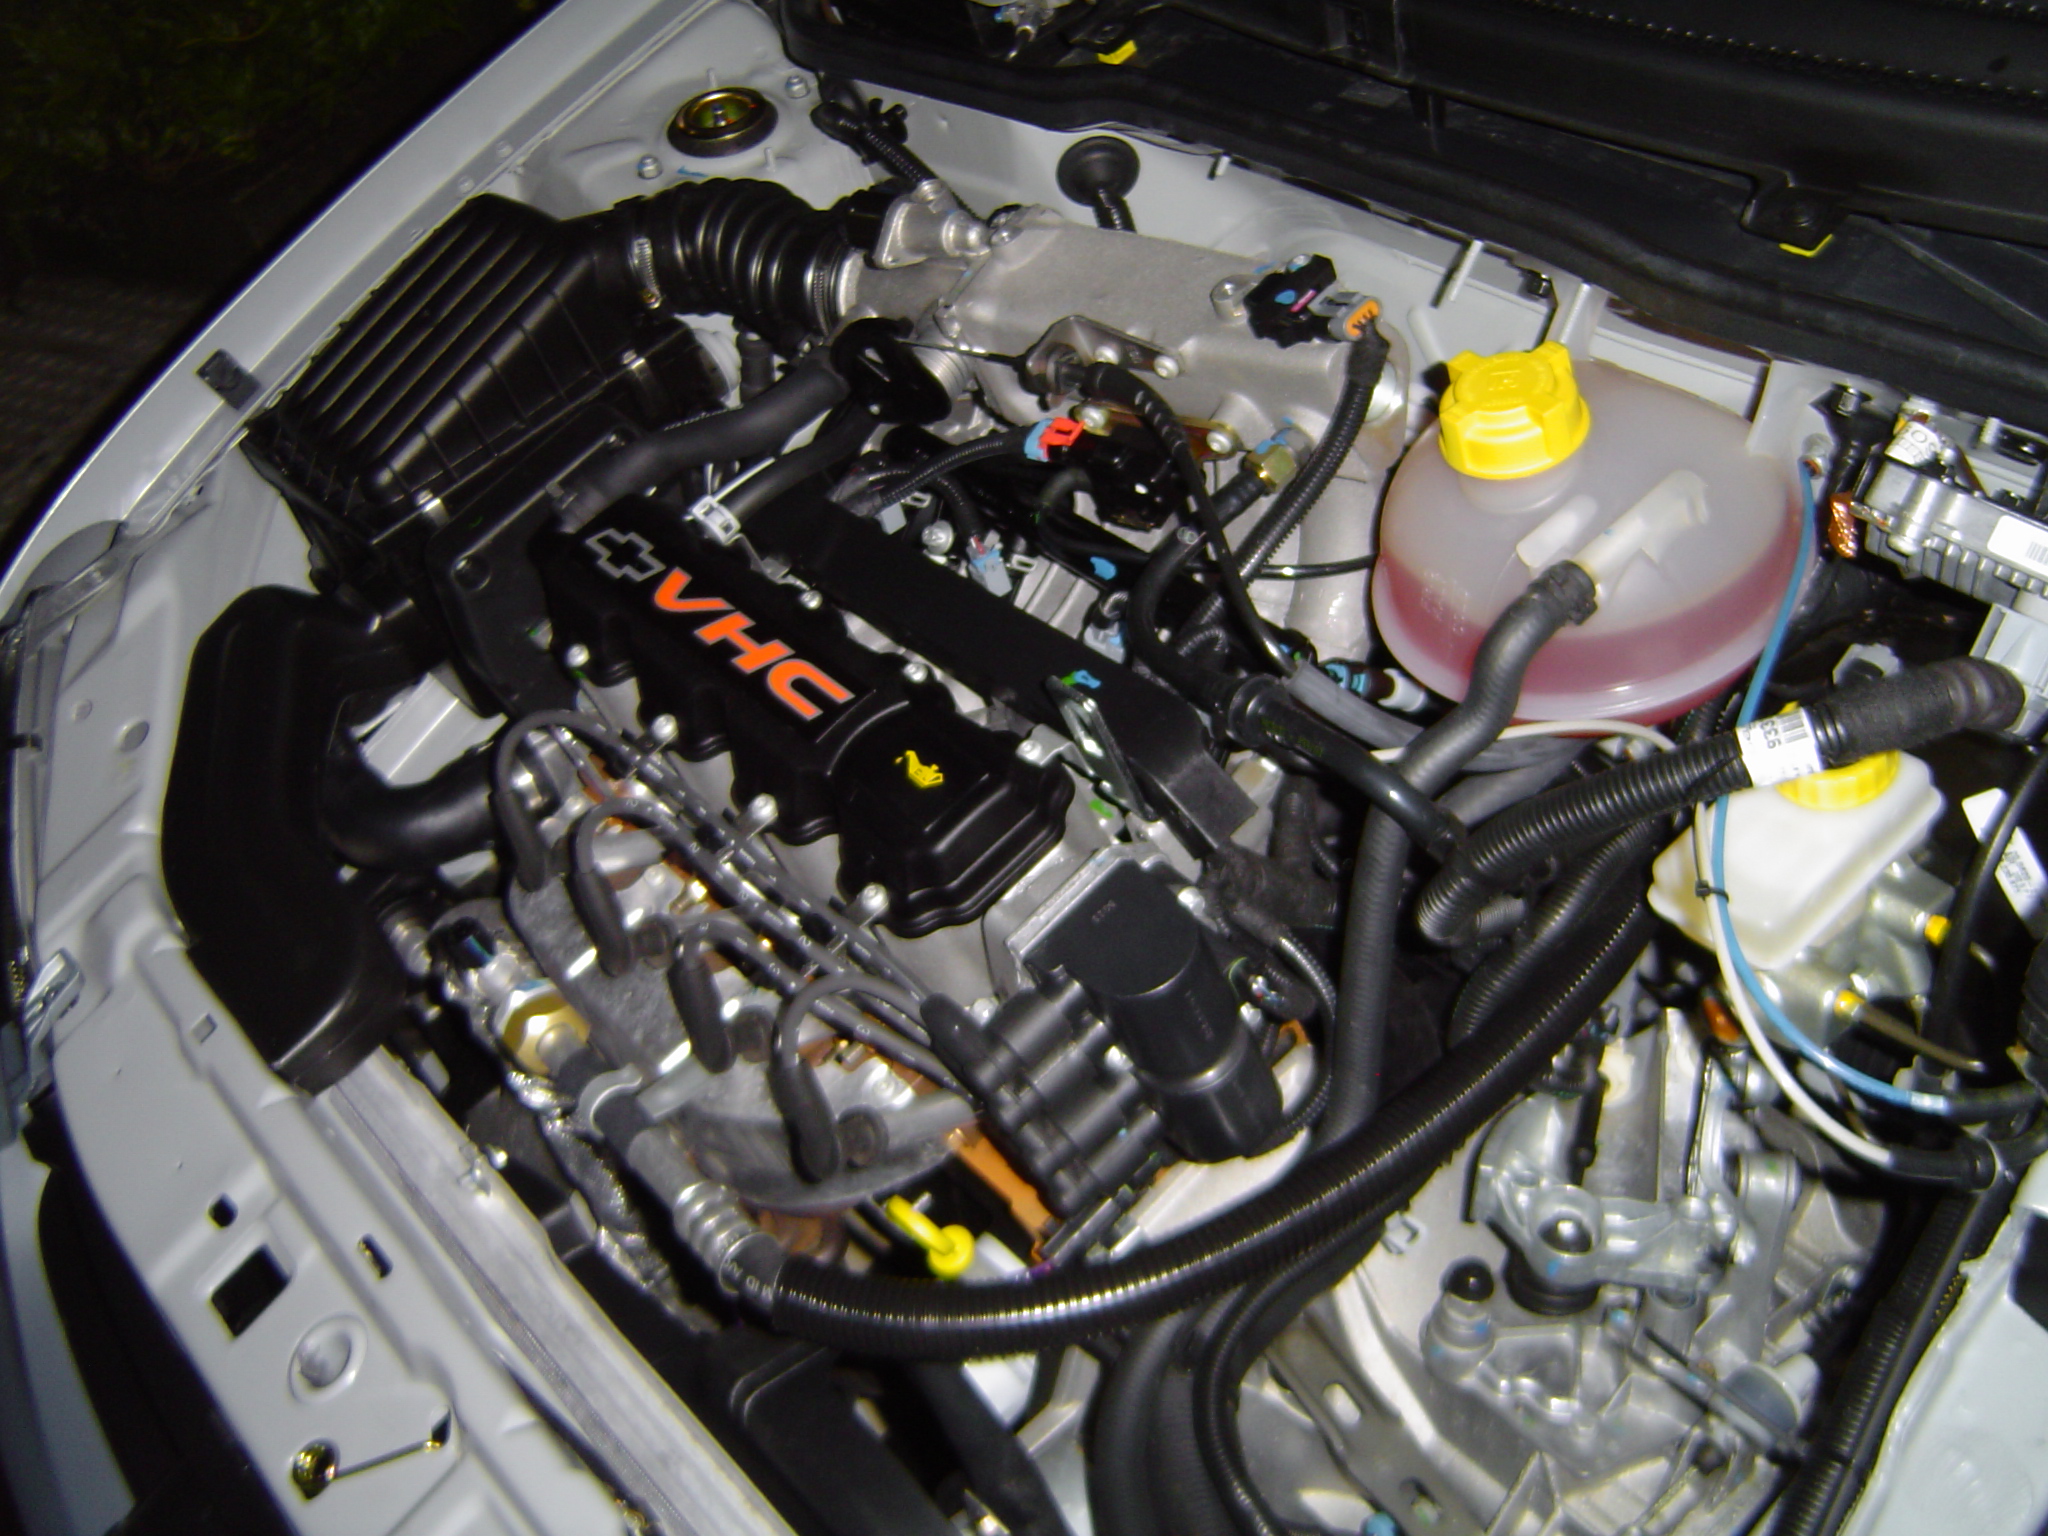
car, vehicle, sports car, race car, supercar, engine, sedan, opel, corsa, carengine, land vehicle, automobile make, automotive exterior, executive car, automotive engine part